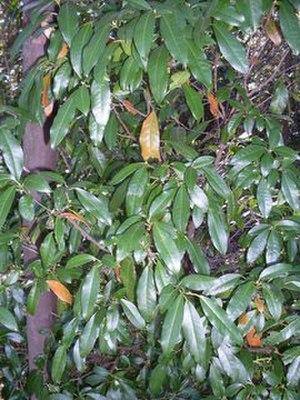
Croton verreauxii est une espèce de plantes du genre Croton et de la famille des Euphorbiaceae, présente dans le sud de Sulawesi et dans l'est de l'Australie, dans une zone s'étendant du sud-est du Queensland à l'est des Nouvelle-Galles du Sud.